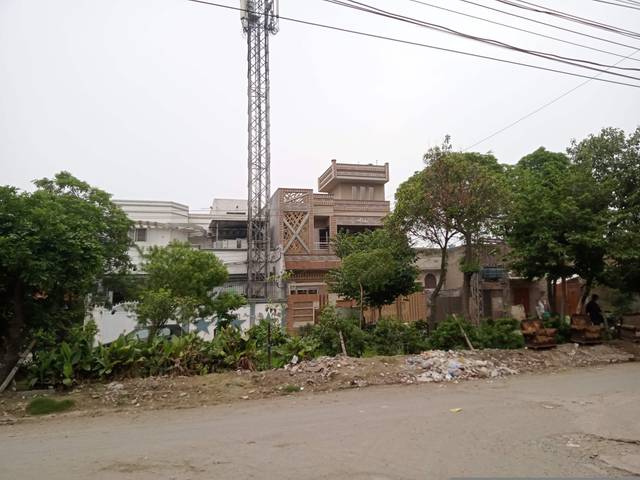
Region: Pakistan
Coordinates: 31.593, 74.362